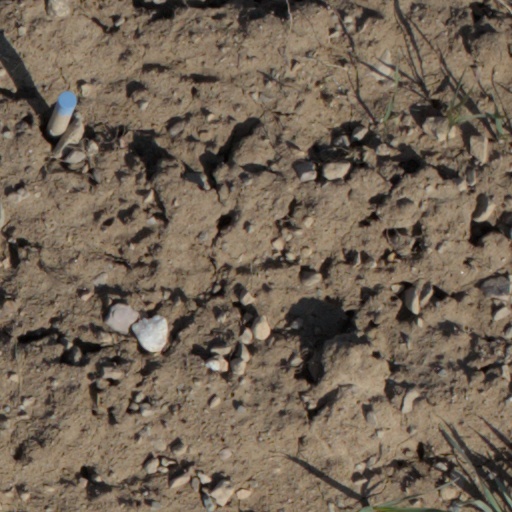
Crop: wheat